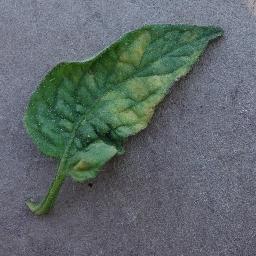
Label: Tomato___Leaf_Mold